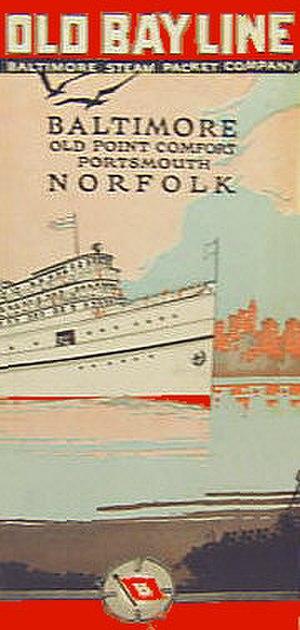
La Baltimore Steam Packet Company, aussi appelée Old Bay Line, est une compagnie maritime américaine en service de 1840 à 1962, qui fournissait un service de nuit avec des navires à vapeur sur la baie de Chesapeake, notamment entre Baltimore, et Norfolk. Le terme « packet », qui désignait les navires qui transportaient le courrier en accord avec le gouvernement, prend un sens nouveau au XIXᵉ siècle et désigne une compagnie maritime fournissant un service régulier entre deux villes ou plus. À l'époque où cette compagnie cesse ses opérations en 1962, après 122 ans d'existence, elle est la dernière compagnie maritime fournissant un transport de passagers de nuit aux États-Unis.